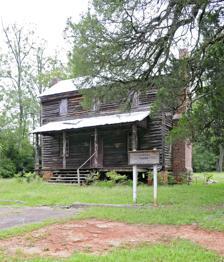
Building: Marsh-Johnson House
Country: United States of America
Year built: 1817
Historic house in South Carolina, United States United States historic place Marsh-Johnson House U.S. National Register of Historic Places Marsh-Johnson House, August 2012 Show map of South Carolina Show map of the United States Location Intersection of S-41-21 and S-41-37, near Saluda, South Carolina Coordinates 33°54′25″N 81°49′48″W / 33.90694°N 81.83000°W / 33.90694; -81.83000 Area 1 acre (0.40 ha) Built c. 1817 ( 1817 ) NRHP reference No. 82003904 Added to NRHP June 17, 1982 Marsh-Johnson House , also known as Robert Johnson House, is a historic home located near Saluda , Saluda County, South Carolina .  It was built about 1817, and is a two-story, log farmhouse sheathed in weatherboard.  The house sits on a brick foundation and has a one-story, shed-roofed porch.  It is considered one of the earliest and intact log residences in South Carolina. The house rests on massive brick piers, which are laid in Flemish bond. A one-story, shed-roofed porch with wooden foundation piers and four rough hewn tree trunks supporting the roof spans the façade. Many of the windows retain their batten shutters. It was added to the National Register of Historic Places in 1982. The Saluda County Historical Society owns the house and is working to restore it for future use as a historic house museum . References